Maiden Newton railway station

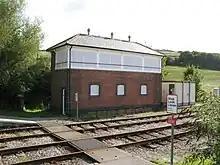
The old signal box

Opened on 20 January 1857 by the Great Western Railway with the section of their route from to . This completed the Wilts, Somerset and Weymouth line from , the first part of which had opened in 1848.